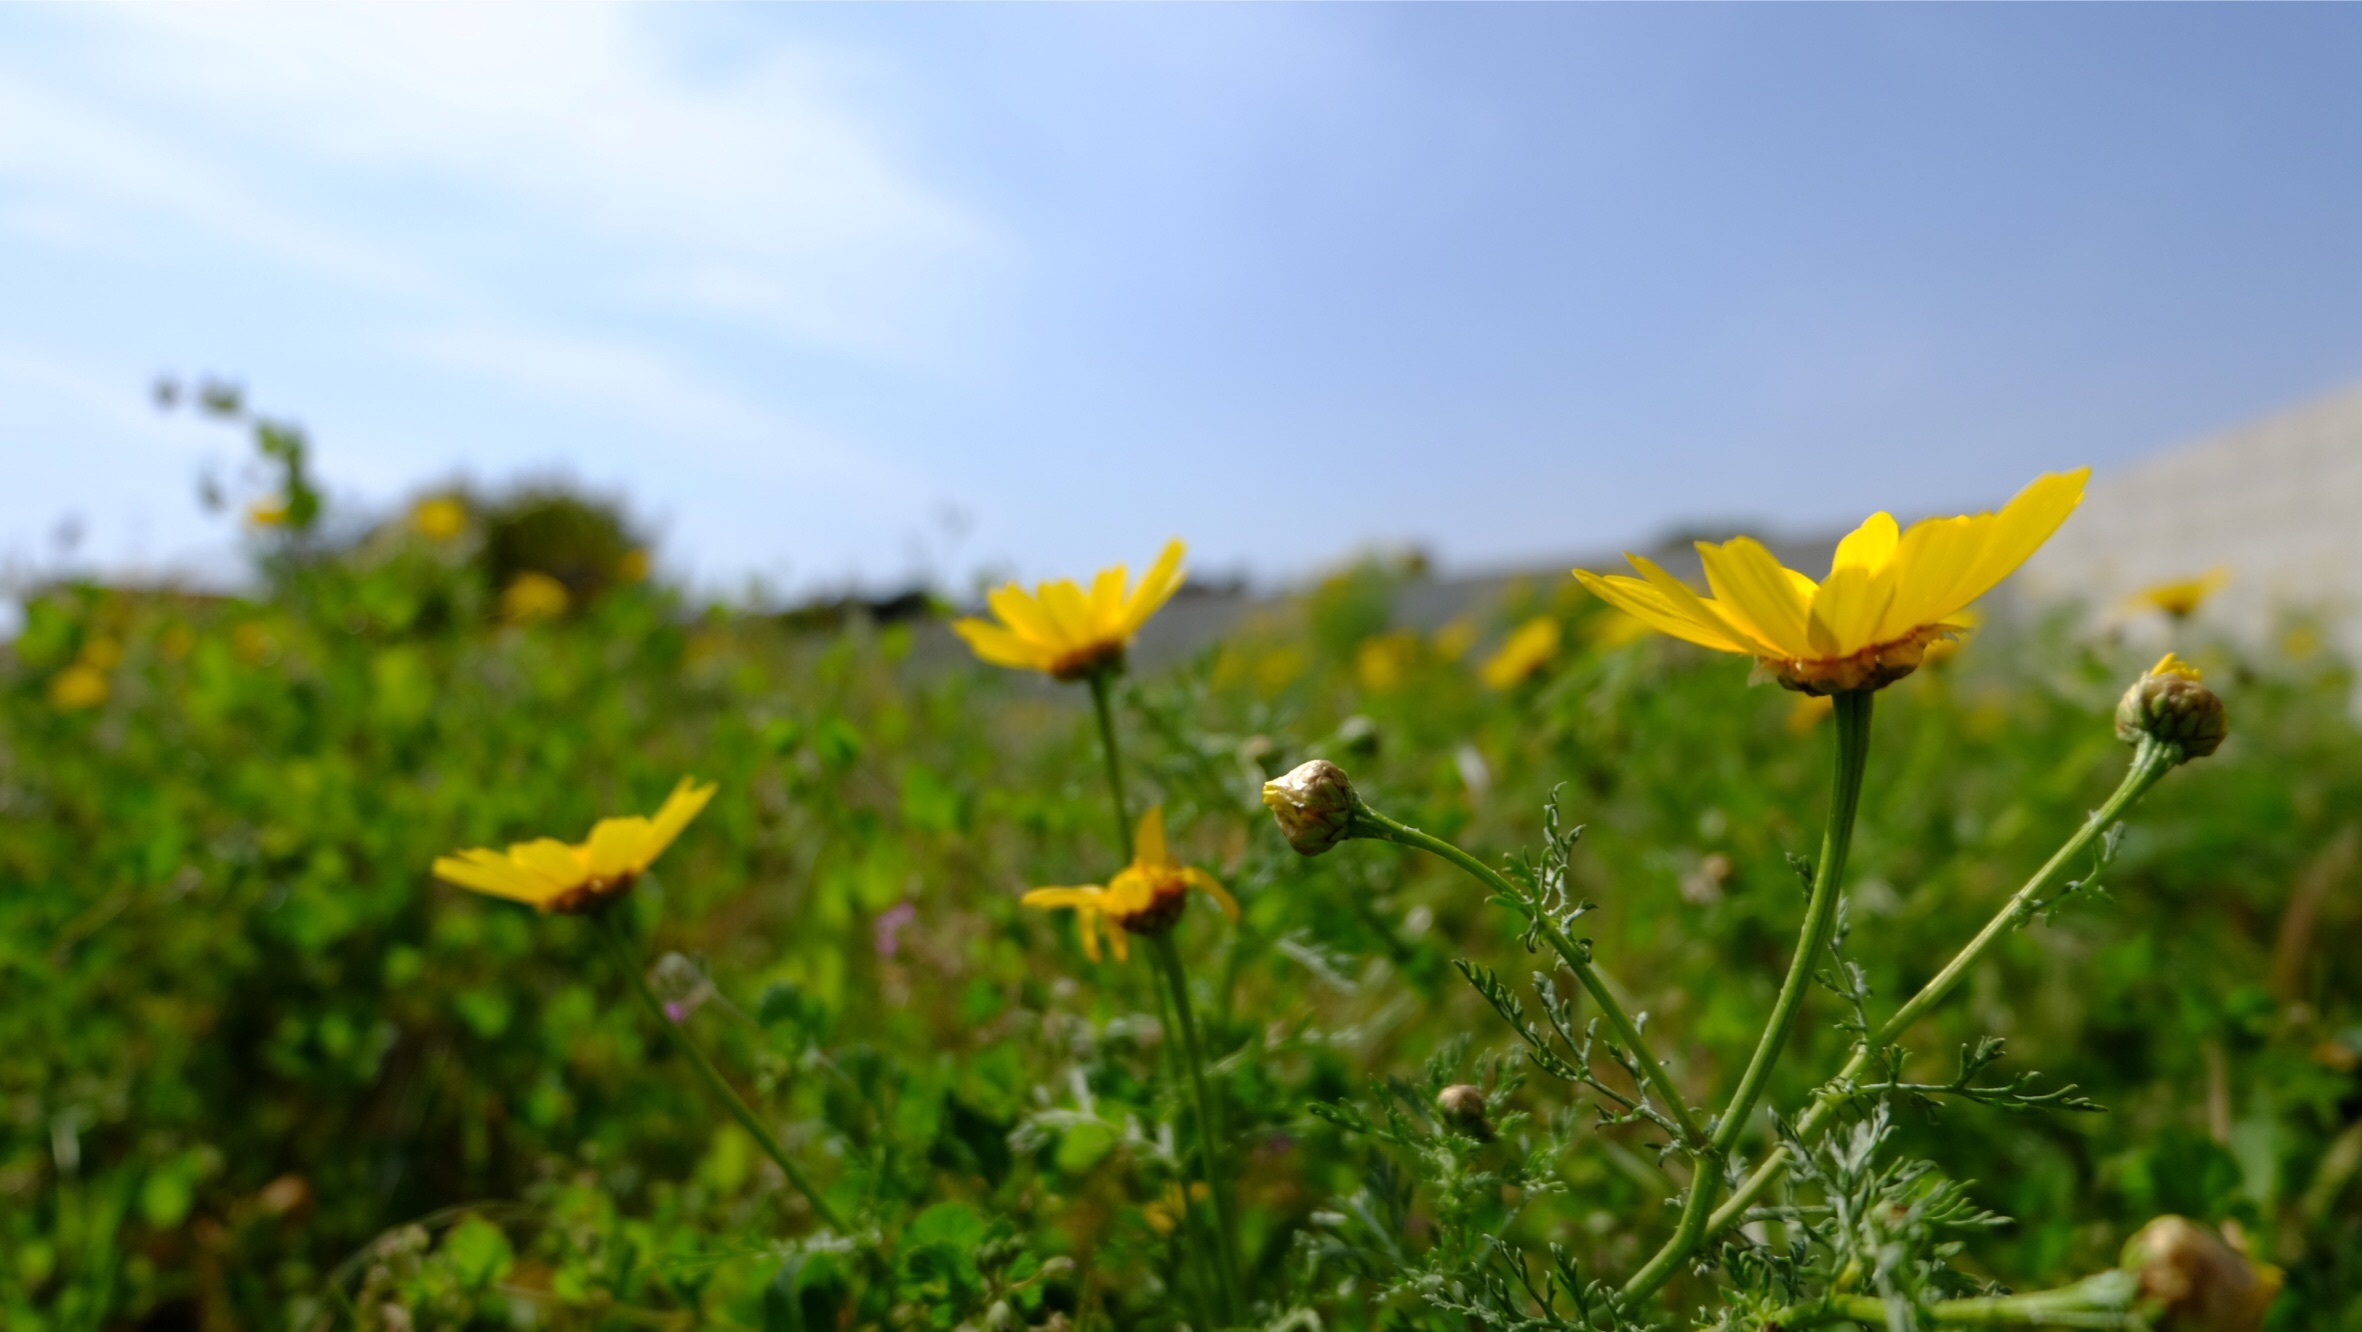
nature, grass, plant, field, meadow, prairie, sunlight, flower, spring, yellow, flora, plain, plants, wildflower, flowers, grassland, wildflowers, daisies, poppy, flowering plant, daisy family, land plant